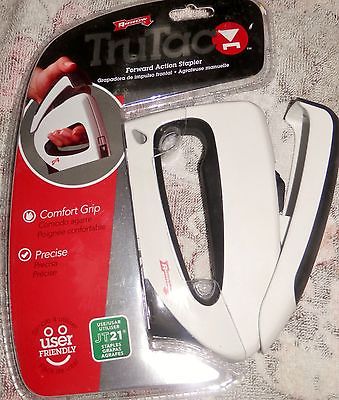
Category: stapler